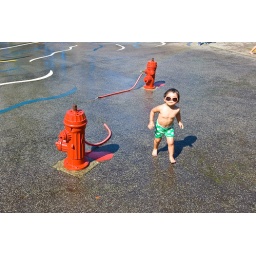
A boy playing in water park near Granville Market, Vancouver, Canada